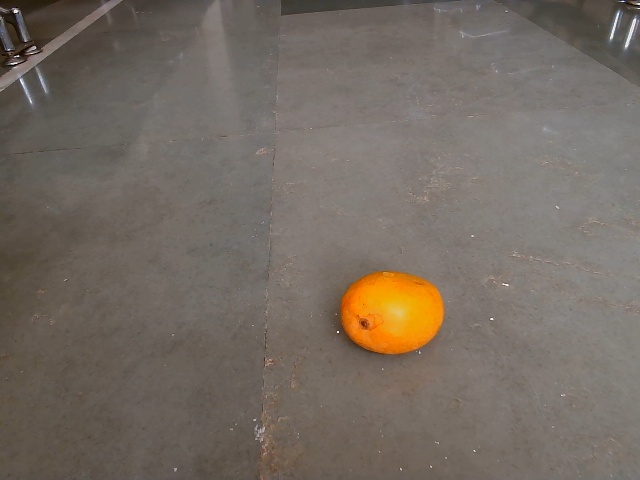
Label: Ripe_Mango